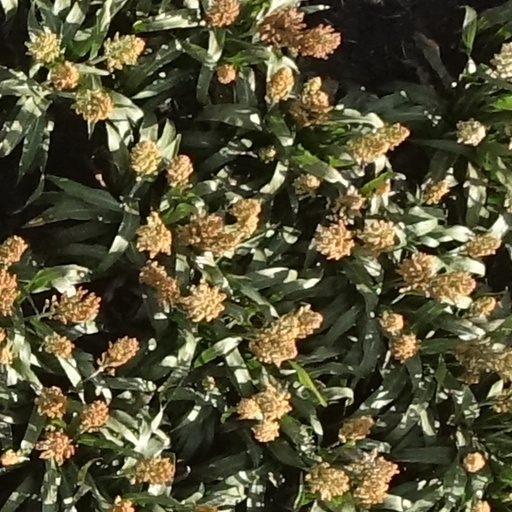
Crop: sorghum